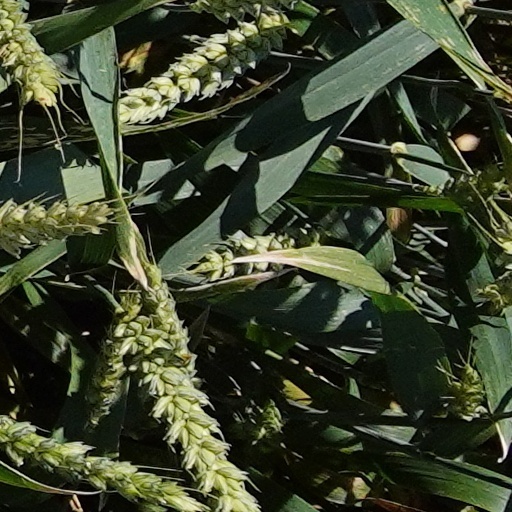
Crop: wheat